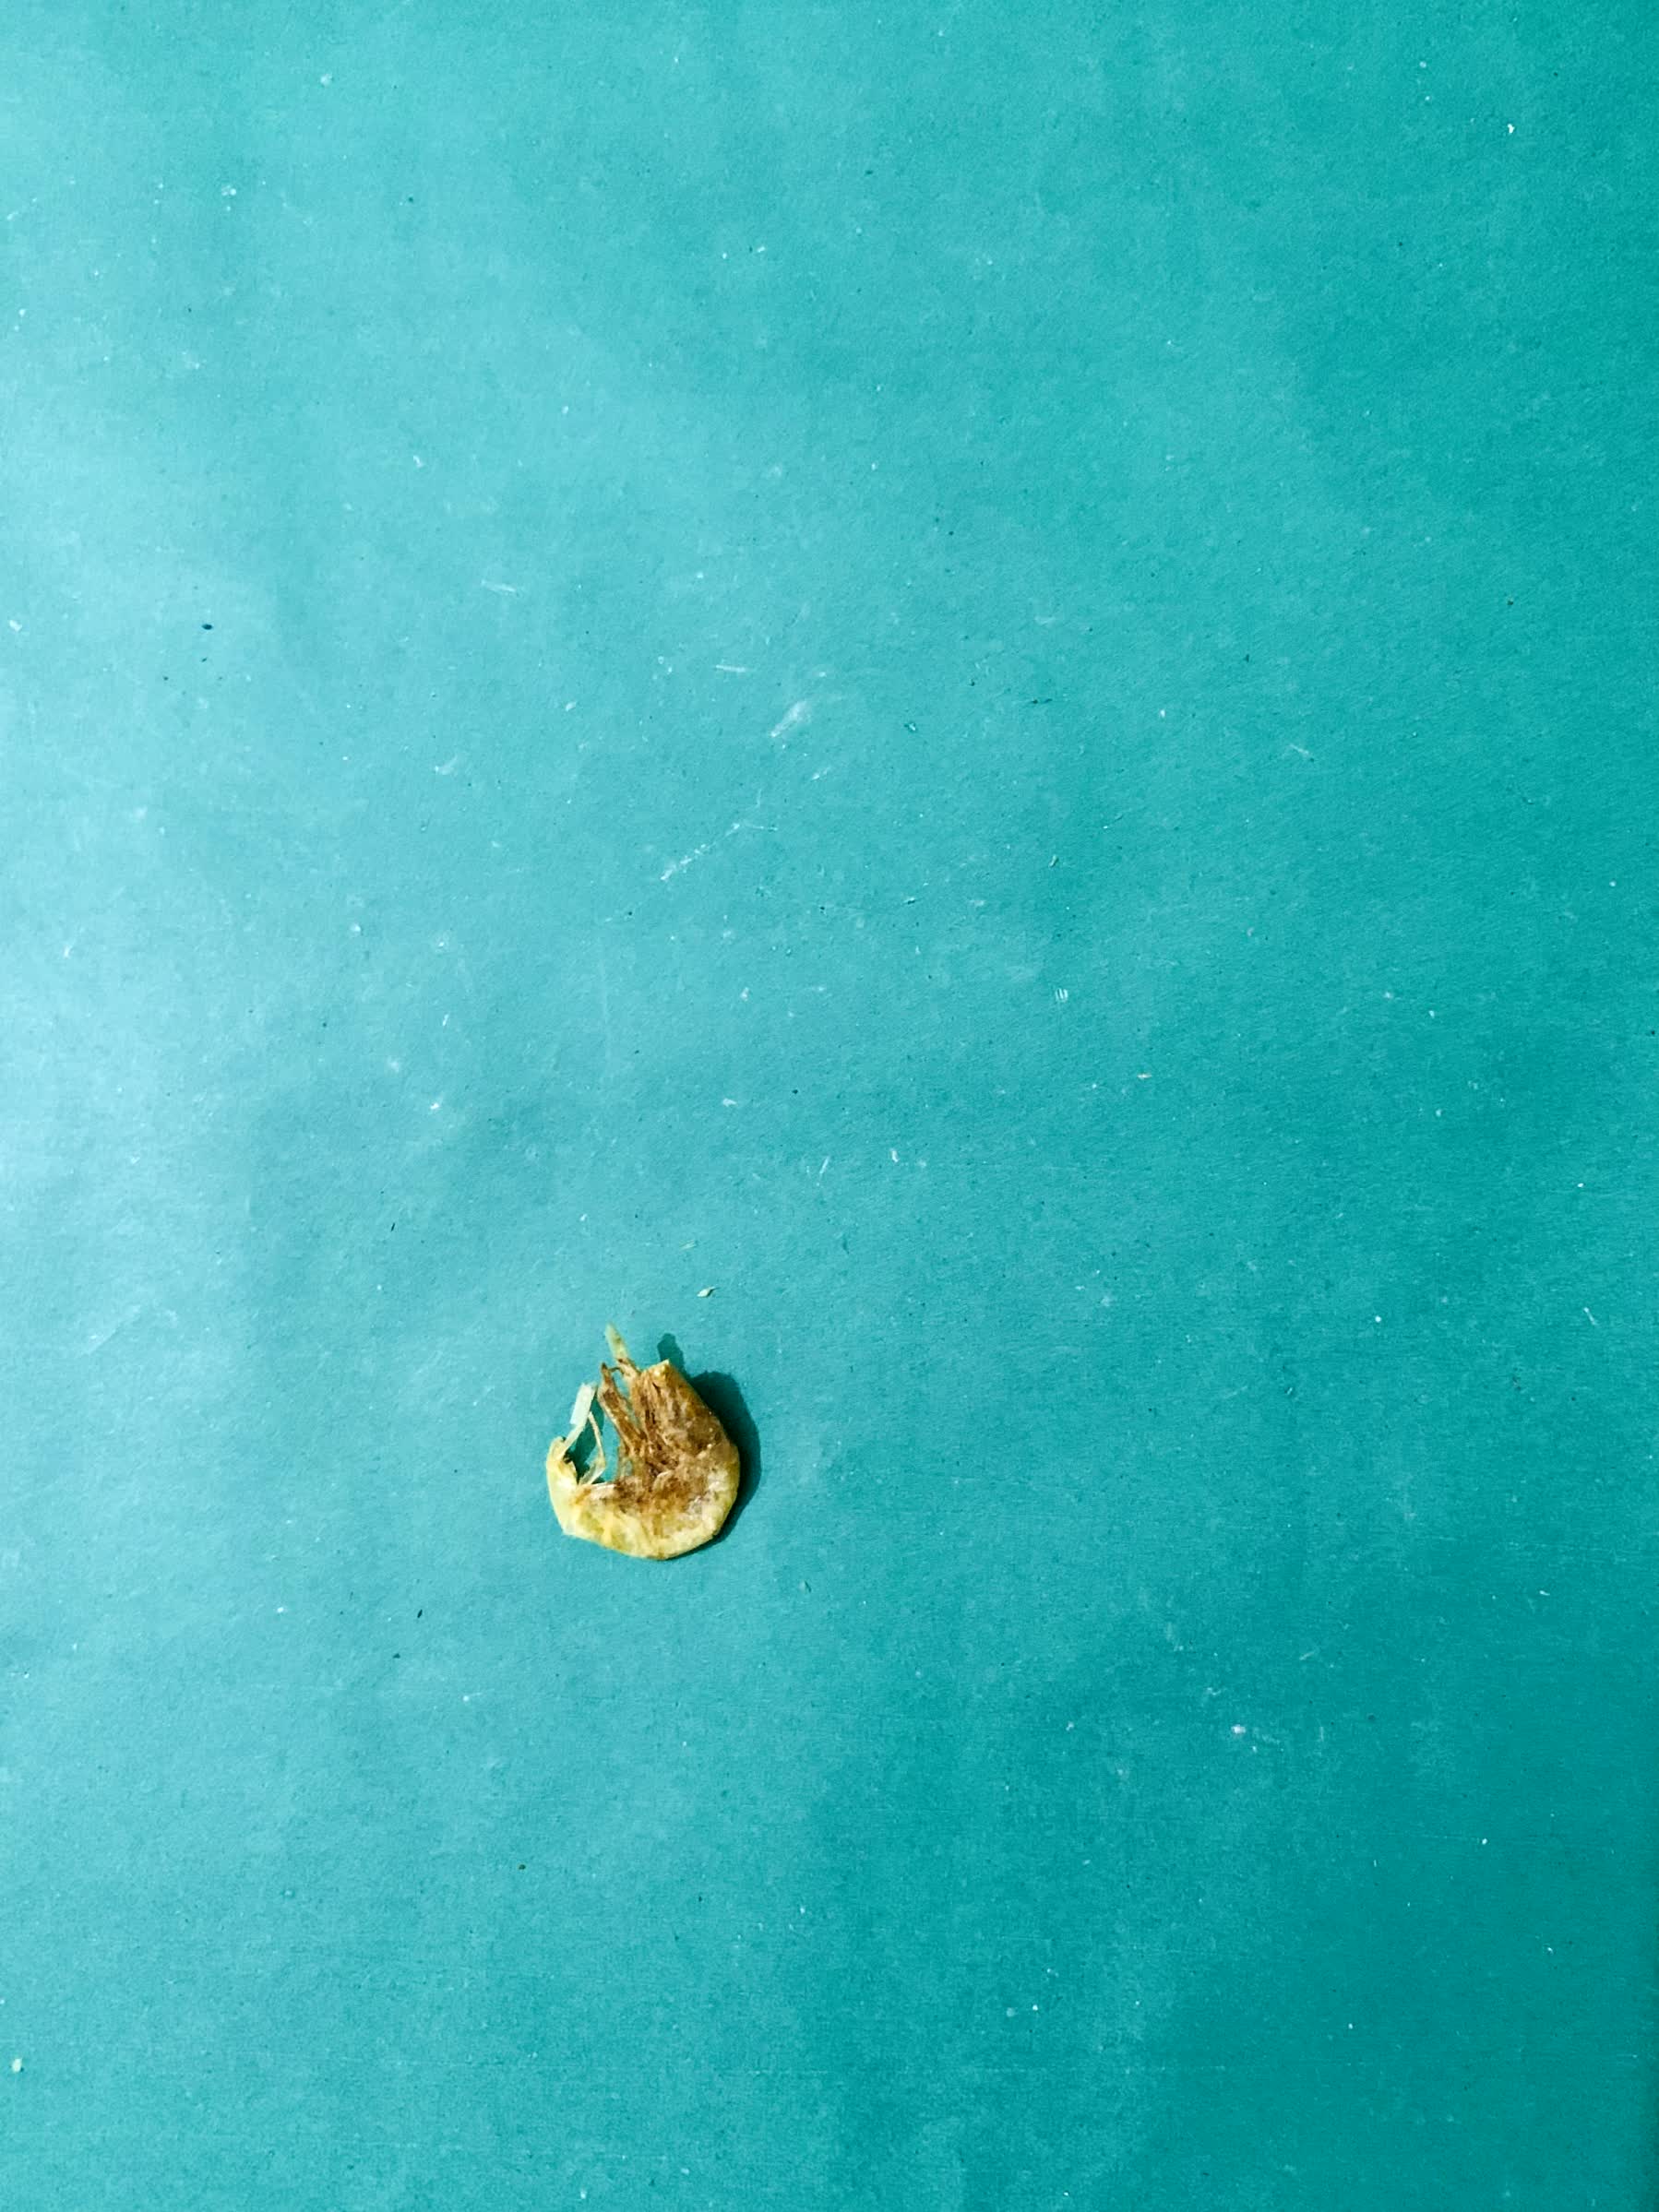
Species: chingri